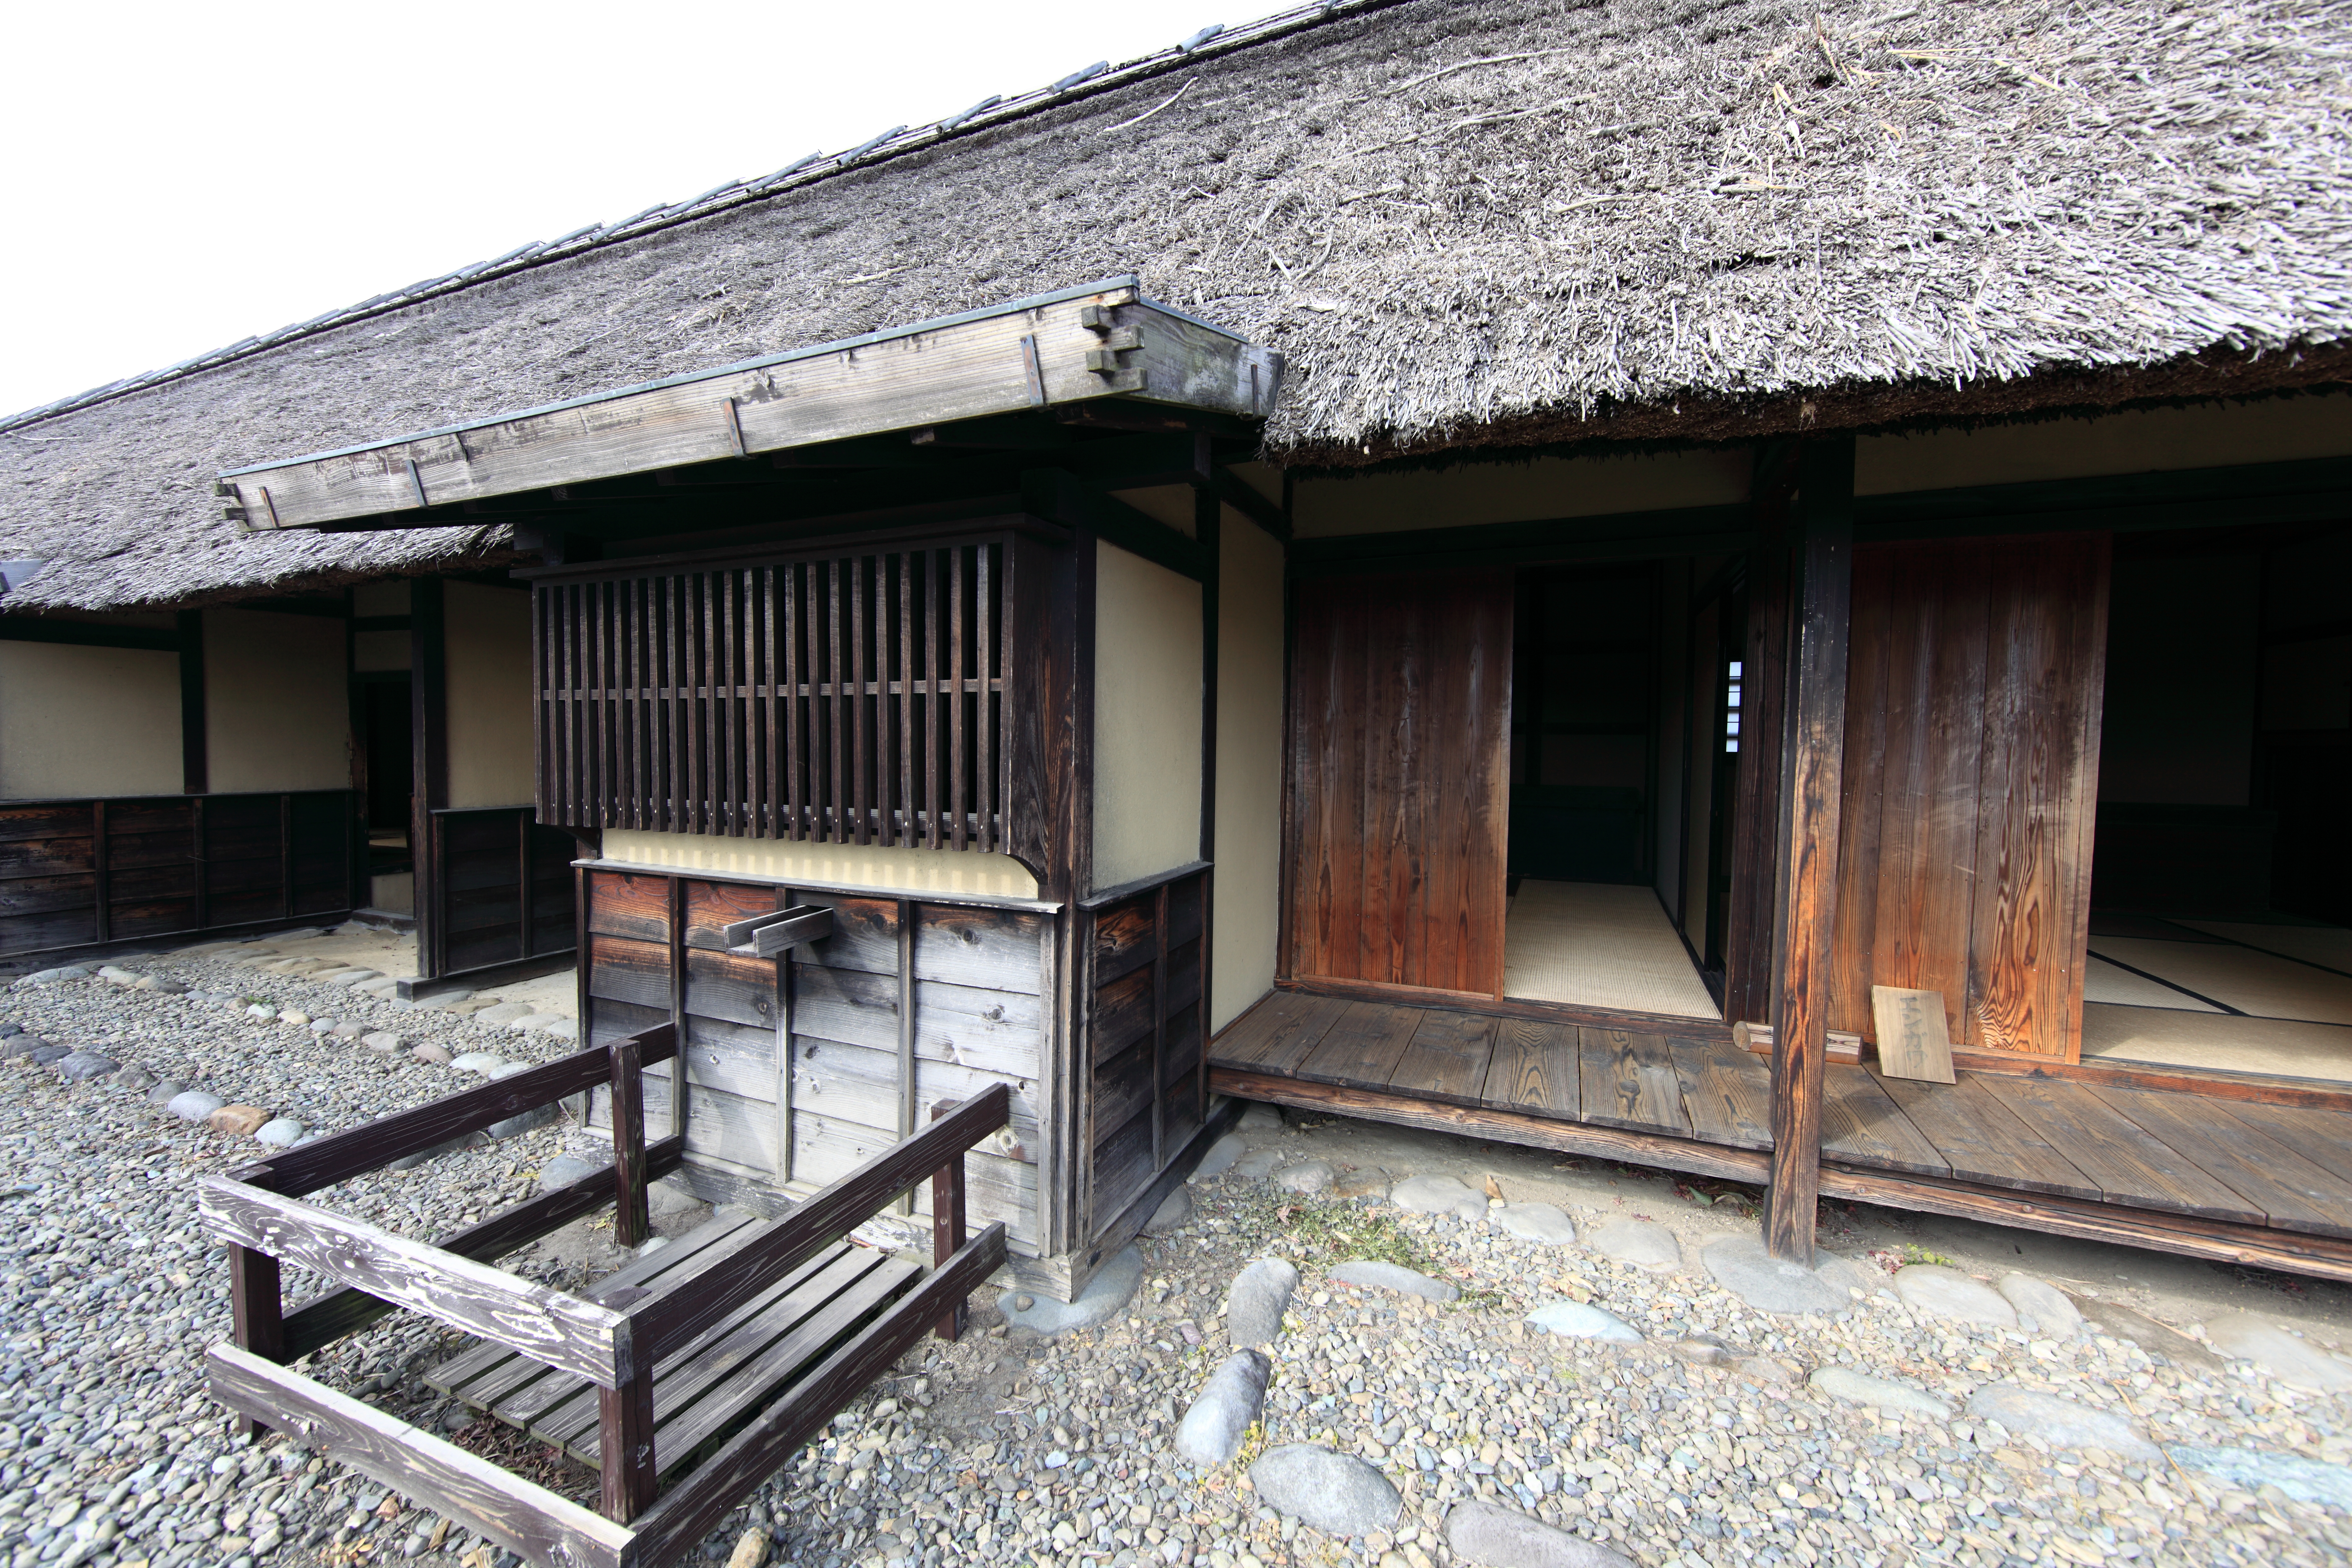
architecture, wood, villa, house, building, barn, home, hut, shack, high, cottage, ancient, facade, residence, property, exterior, stable, design, japanese, farmhouse, 5d, style, hires, estate, log cabin, markii, traditional, thatched, hi, res, resolution, gunma, annaka, thatchedroof, canonef14mmf28liiusm, bukenagaya, real estate, outdoor structure